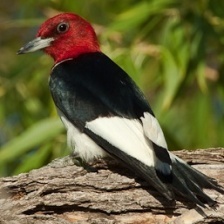
Species: RED HEADED WOODPECKER
Scientific name: MELANERPES ERYTHROCEPHALUS